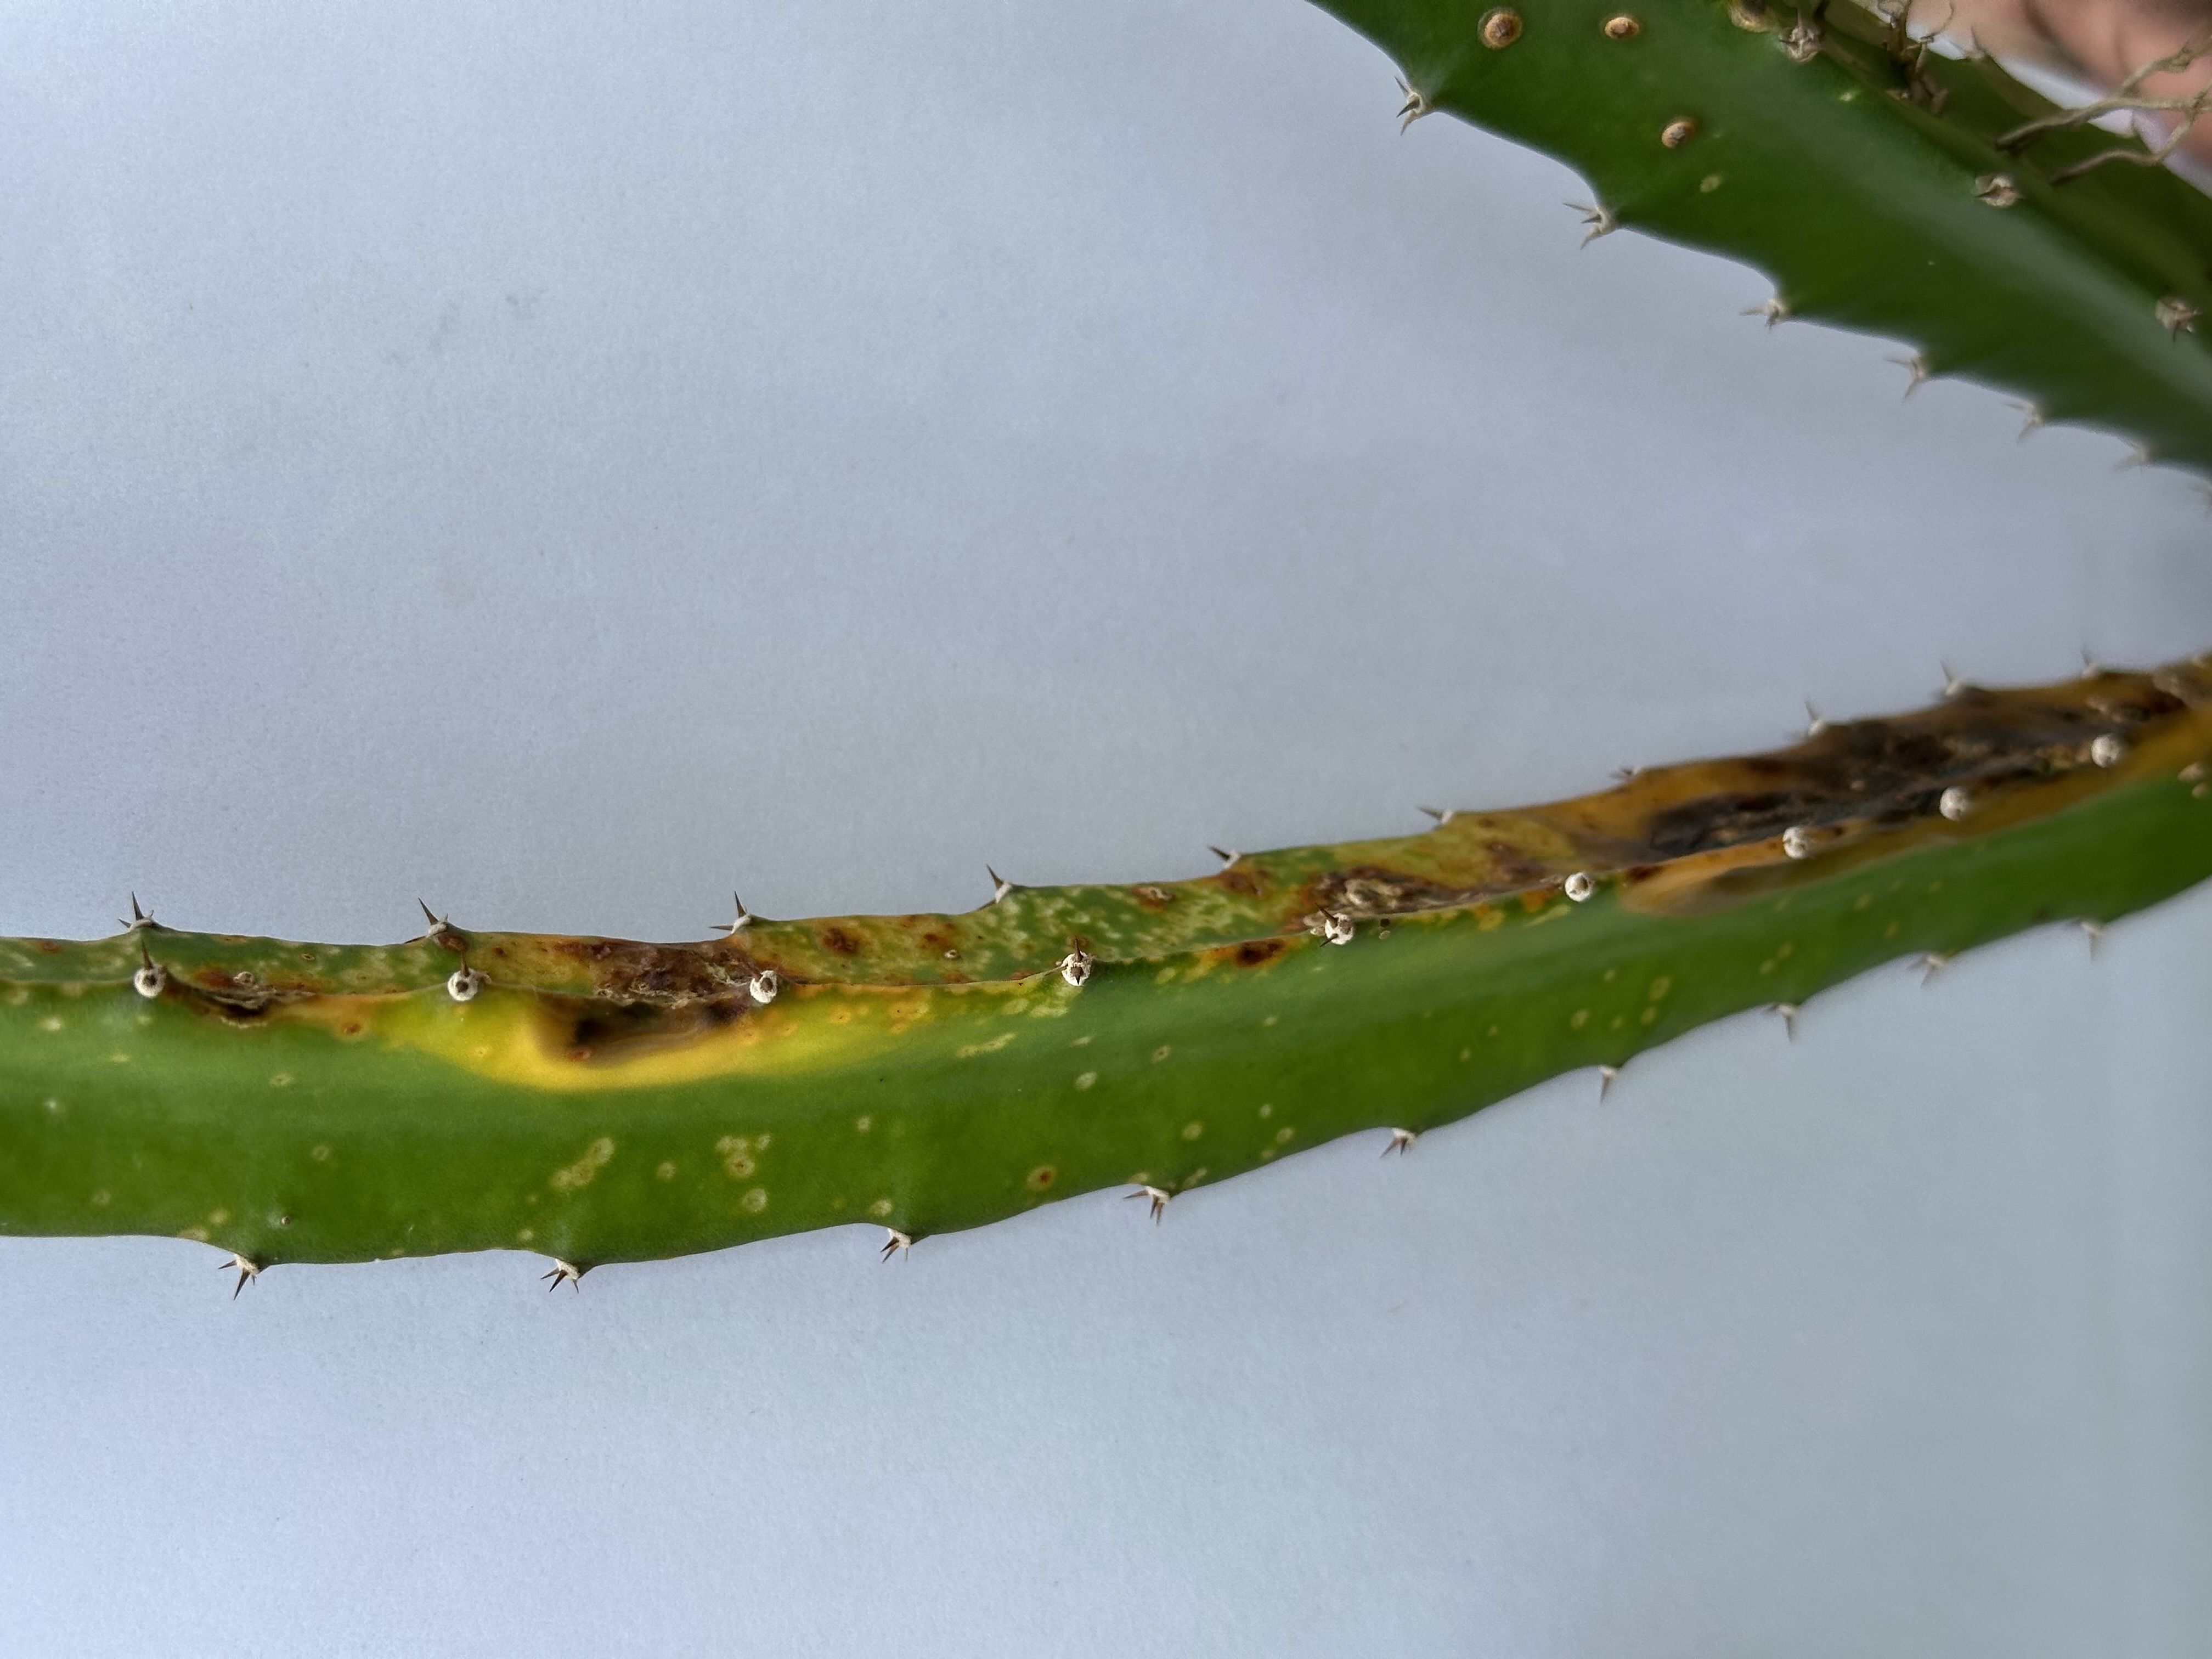
Label: Bad leaf